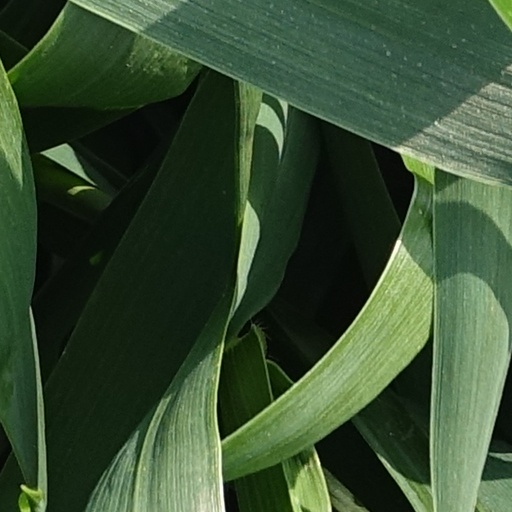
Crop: wheat